Furniture music

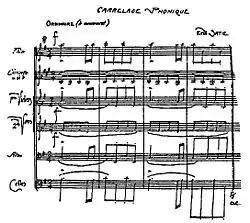
Furniture music: «Carrelage Phonique», 1917

The second set contained reminiscences of popular tunes by, amongst others, Camille Saint-Saëns and Ambroise Thomas. It was premiered in Paris the year it was composed, as intermission music to a lost comedy by Max Jacob. During these intermissions the audience was invited to visit an exposition of children's drawings in the Galerie Barbazanges that was hosting the premiere.